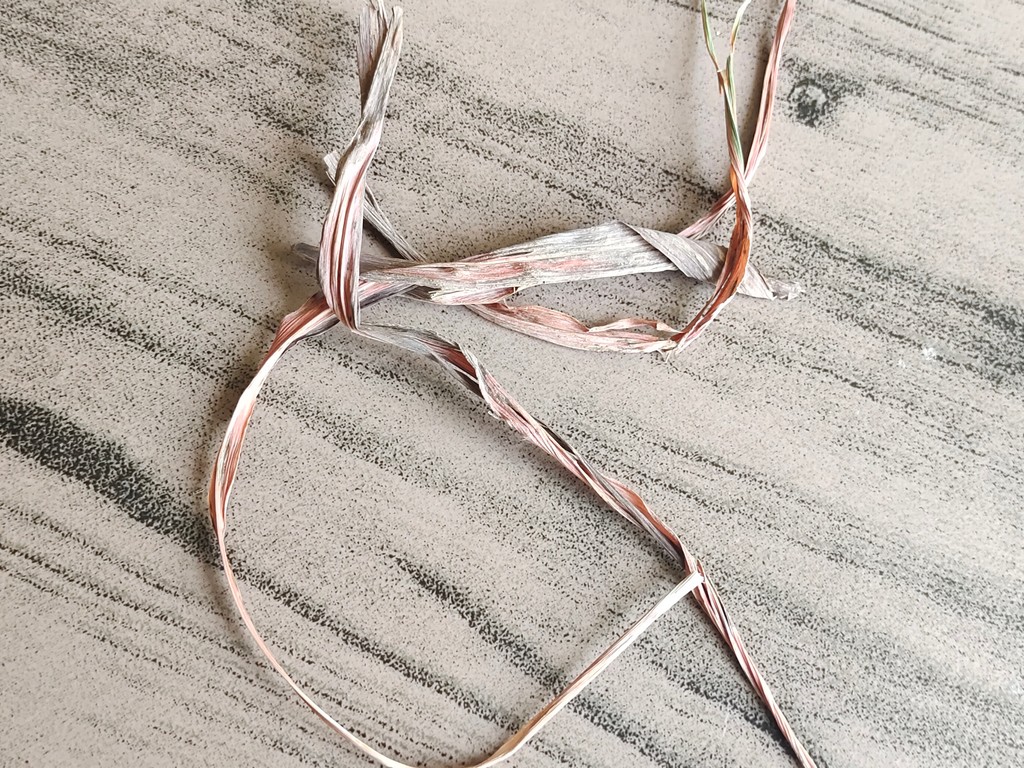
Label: Dried